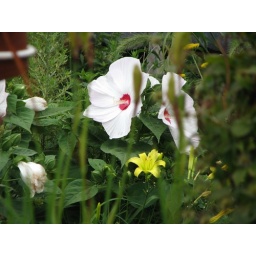
Looked outside and the mound is covered in plate sized white flowers~